Isabel McLaughlin

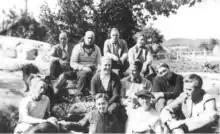
Whitefish Falls in 1936. Top row: Randolph Hewton, Mr. Whittall, Charles Comfort, Yvonne McKague Housser. Middle row: Isabel McLaughlin, Gordon Webber, Bennie Hewton. Bottom row: Hal Hayden, Audrey Taylor, Prudence Heward, Rody Kenny Courtice, Mr. Macdonald.

Born in Oshawa, Ontario, McLaughlin was the third of five daughters to Adelaide Mowbray McLaughlin and founder of the McLaughlin Motor Car Company and first president of General Motors Canada, Col. Robert Samuel McLaughlin. She studied watercolour painting with Louise Saint in Paris while learning French at the Sorbonne in Paris (1921–1924).